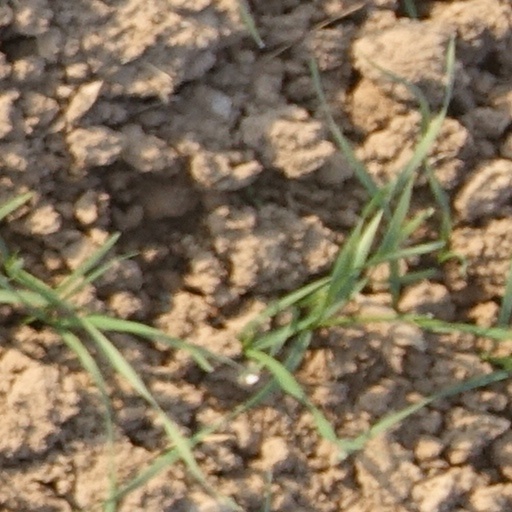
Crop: wheat